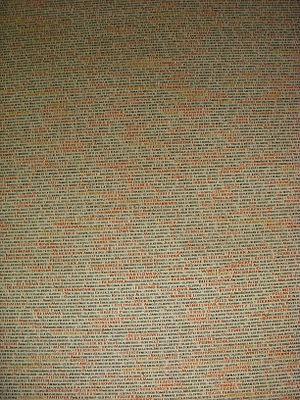
La Shoah est l’extermination systématique par l'Allemagne nazie d'entre cinq et six millions de Juifs, soit les deux tiers des Juifs d'Europe et environ 40 % des Juifs du monde, pendant la Seconde Guerre mondiale. On utilise aussi les termes d'« Holocauste », de « génocide juif » ou « génocide nazi », voire « Génocide » tout court, de « judéocide » ou encore de « destruction des Juifs d'Europe », des débats opposant historiens et linguistes sur le terme adéquat.